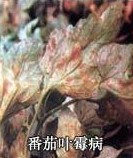
Plant: Tomato
Disease: tomato leaf mold